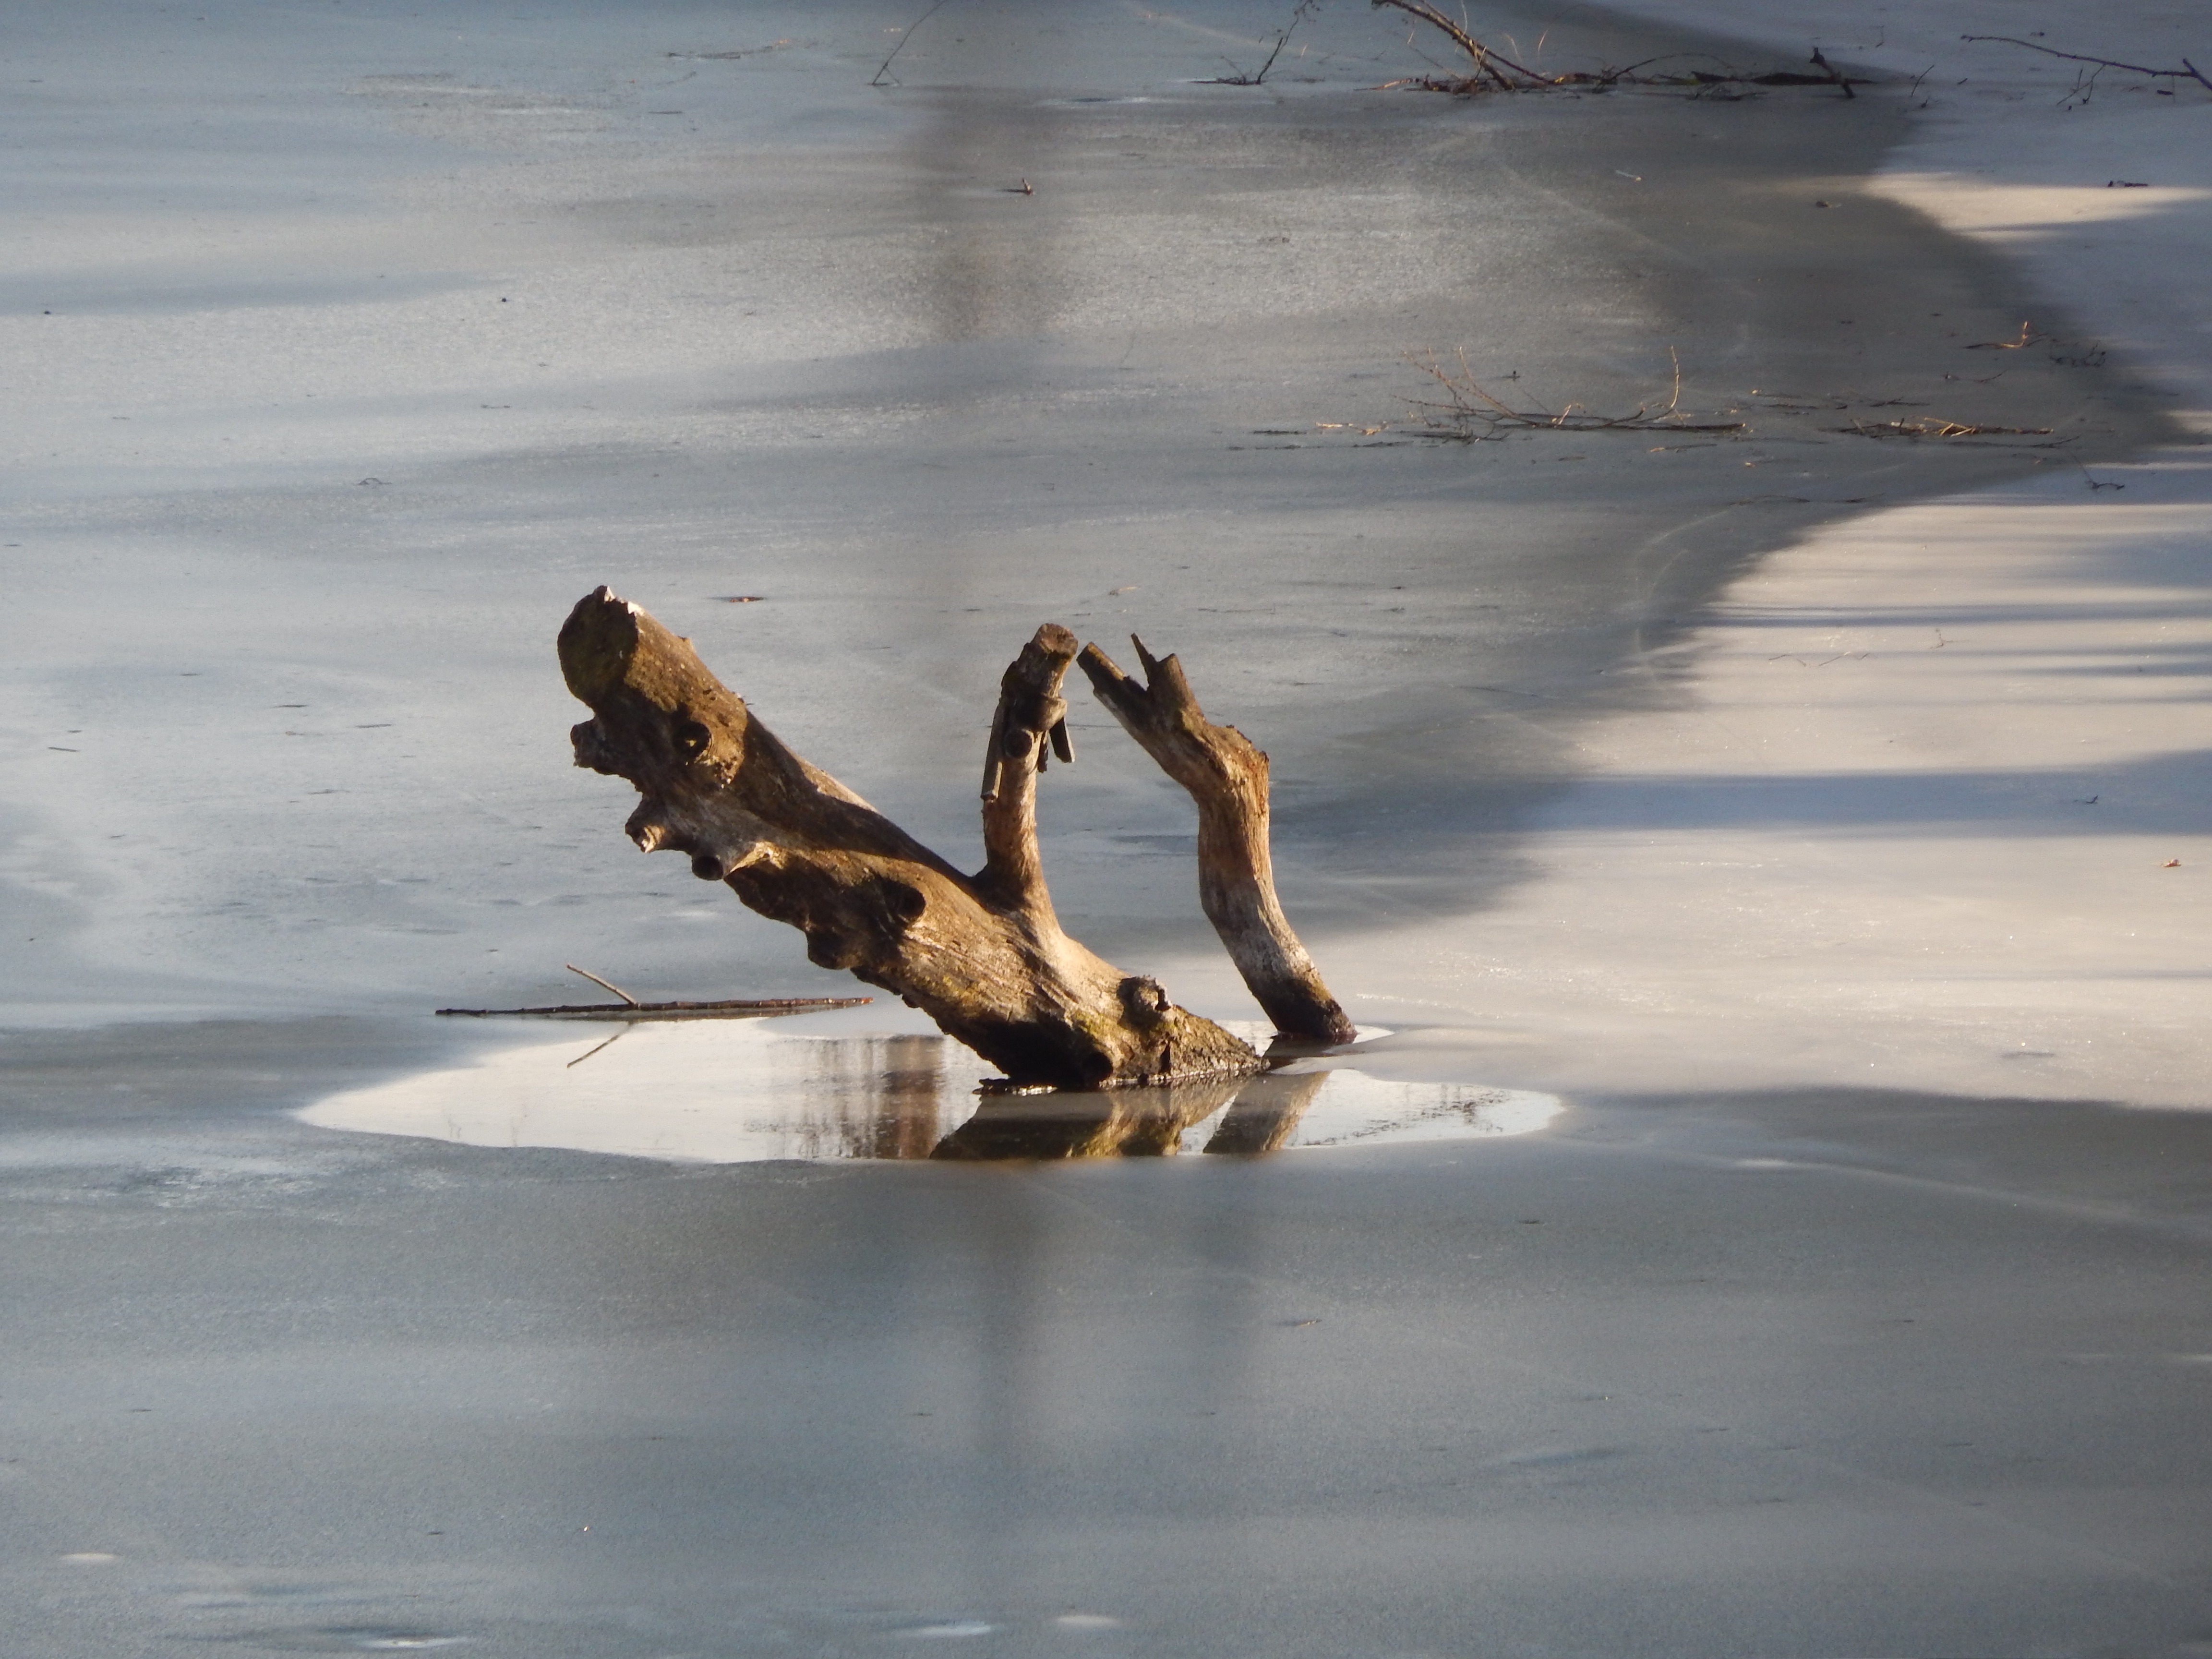
sea, water, winter, bird, river, wildlife, ice, reflection, konar